Bomba Patch

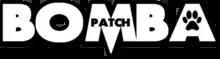
The Bomba Patch logo

Bomba Patch is a series of mods for the sports video game series "Pro Evolution Soccer", created by Brazilian rental store owner Allan Jefferson. It originated in 2007 from a championship he organized at his store for the sixth title in the series. For it, Jefferson replaced the original, foreign soccer teams with Brazilian teams. The mod became popular nationwide. Jefferson stopped working on Bomba Patch in 2008, when he moved away to study at a university. However, when he later discovered the game's popularity, he resumed updates. Since then, several versions of the mod have been created, along with social media accounts. Sources recognize Bomba Patch as a reason for the survival of the PlayStation 2 in Brazil, as a "symbol of passion for sport and video games" in the country, and as "the most successful unofficial Brazilian game".